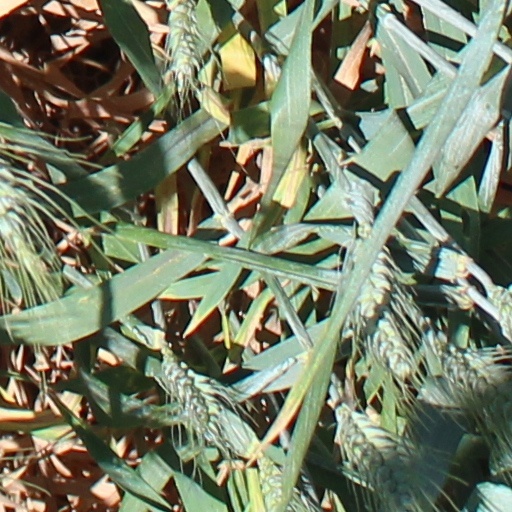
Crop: wheat